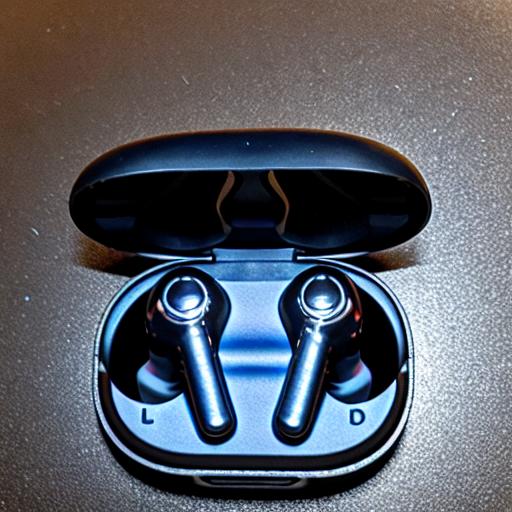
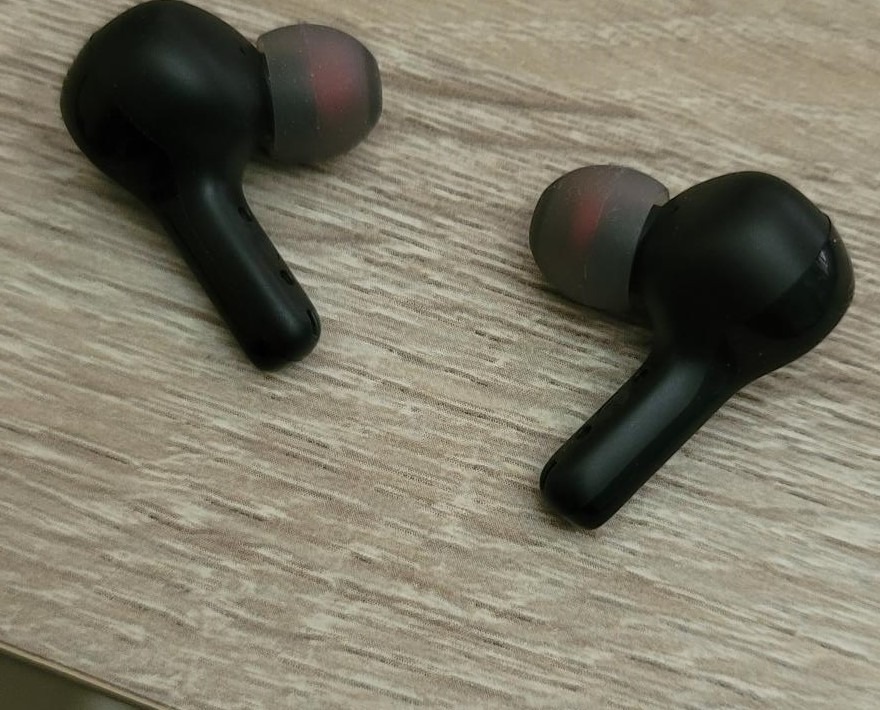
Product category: earbuds
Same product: no